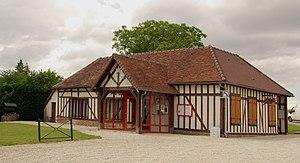
Mairie de Feuges
Feuges est une commune française, située dans le département de l'Aube en région Grand Est.